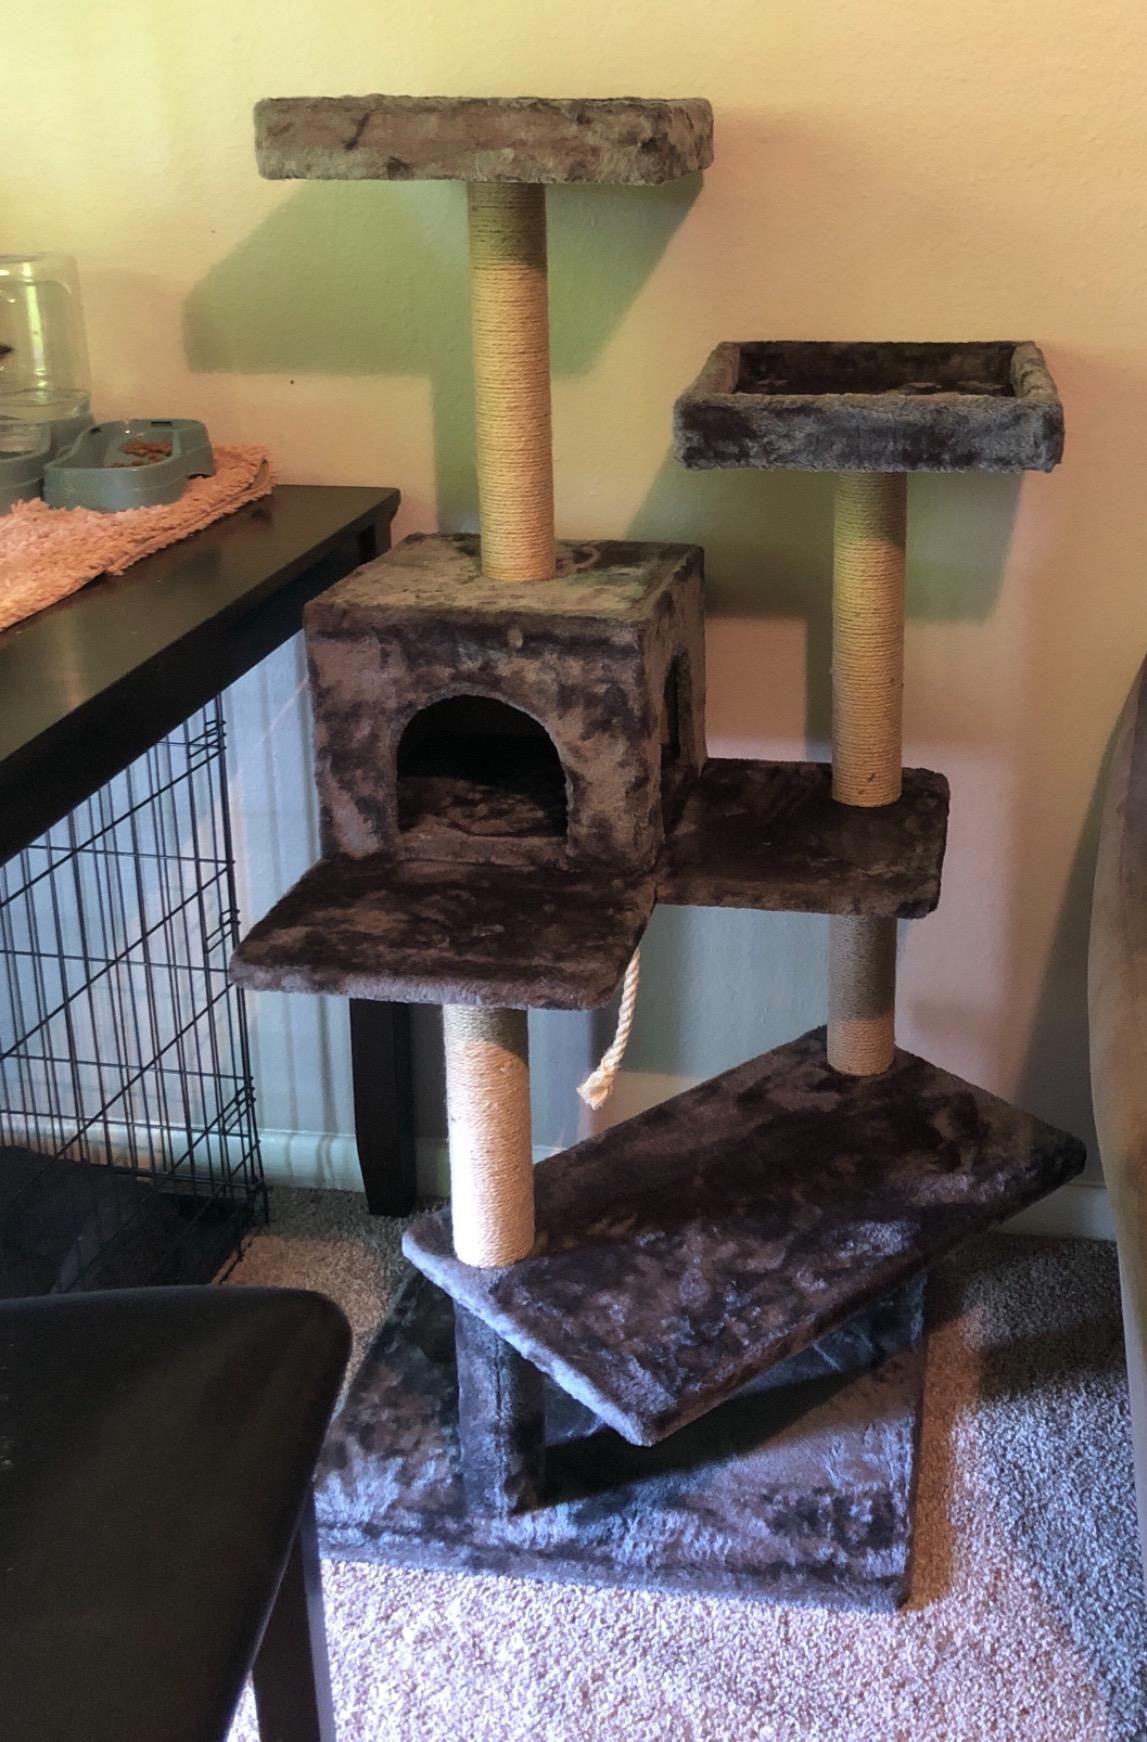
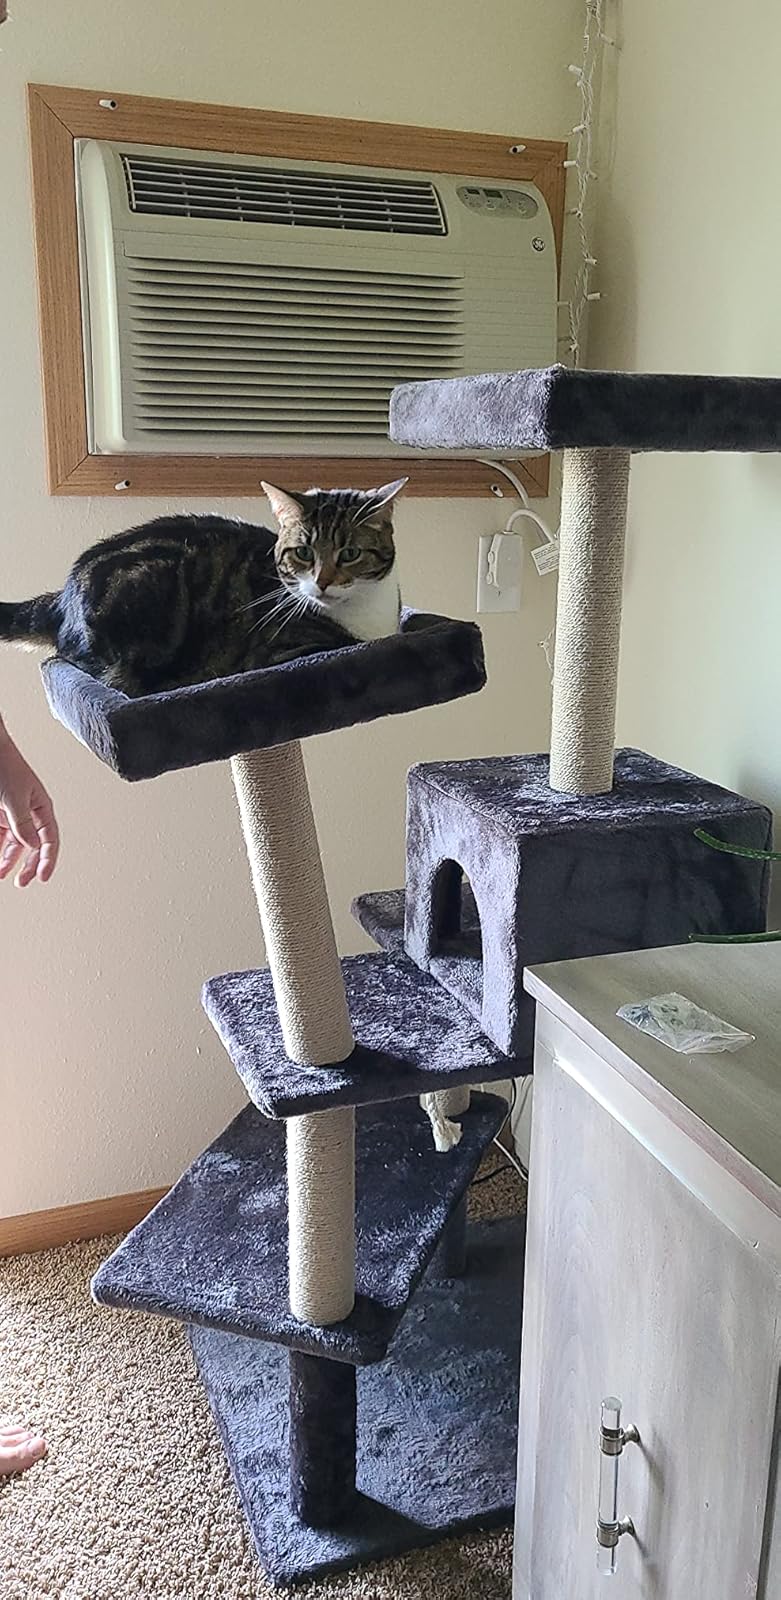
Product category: items_cat tree
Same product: yes